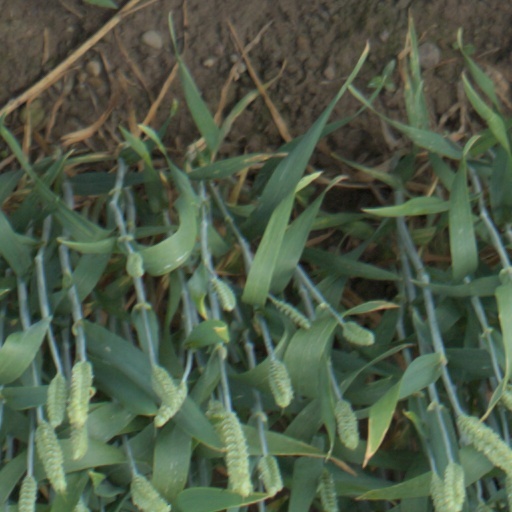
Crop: wheat